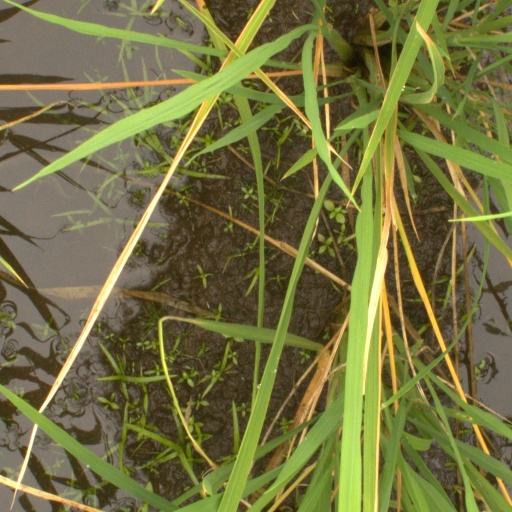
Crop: rice